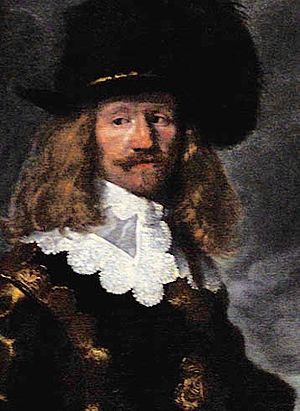
Hans Ulrik Gyldenløve
Hans Ulrik Gyldenløve af Karel van Mander III, Frederiksborgmuseet
Hans Ulrik Gyldenløve var uægte barn af Christian IV, lensmand og underadmiral.